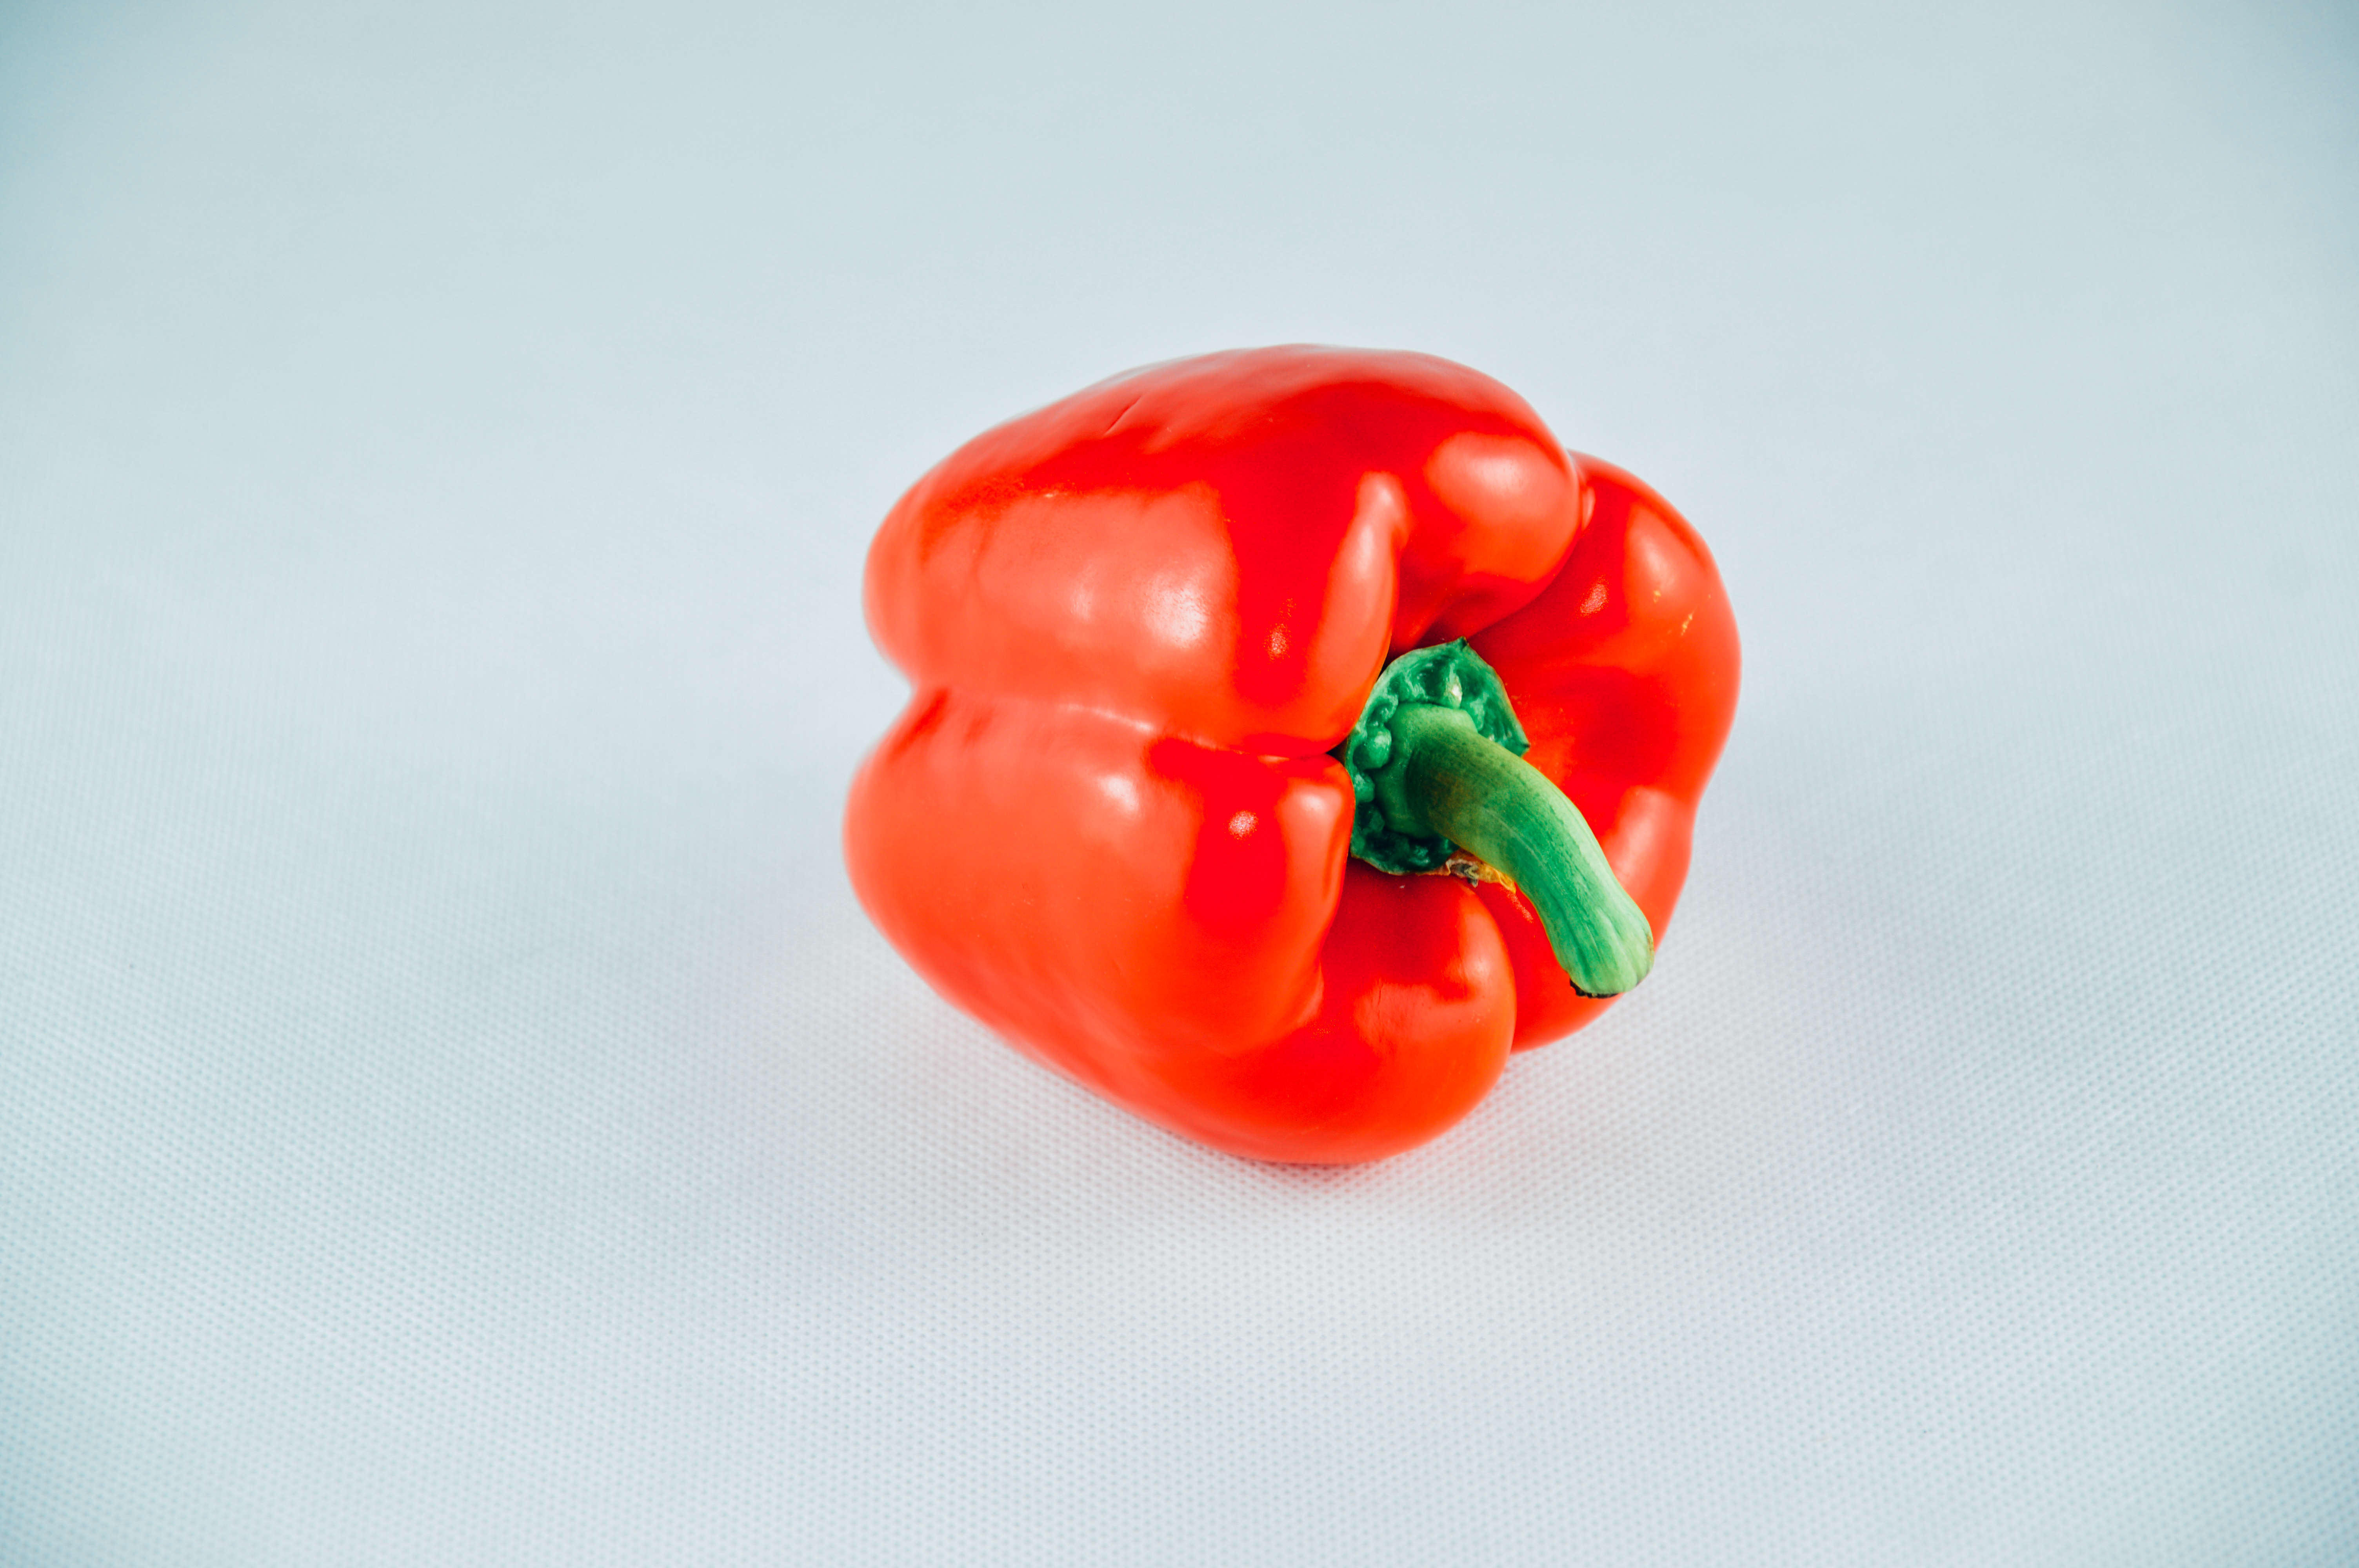
plant, fruit, flower, food, pepper, red, produce, vegetable, healthy, tomato, peppers, bell pepper, paprika, macro photography, flowering plant, chili pepper, land plant, bell peppers and chili peppers, pimiento, habanero chili